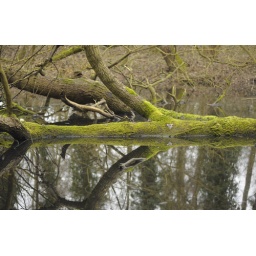
Beautiful green moss refelcted perfectly in the still water in the woods